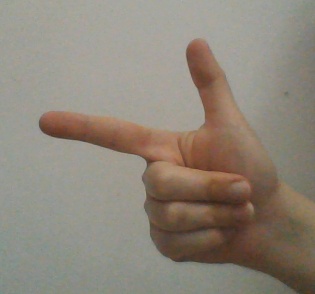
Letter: yaa